Kimitsu Station

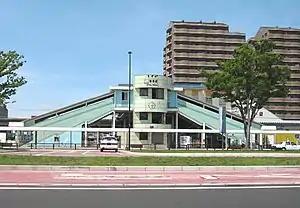
Kimitsu Station in June 2007

is a passenger railway station in the city of Kimitsu, Chiba Prefecture, Japan, operated by the East Japan Railway Company (JR East).